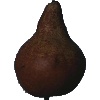
Label: pear_kaiser